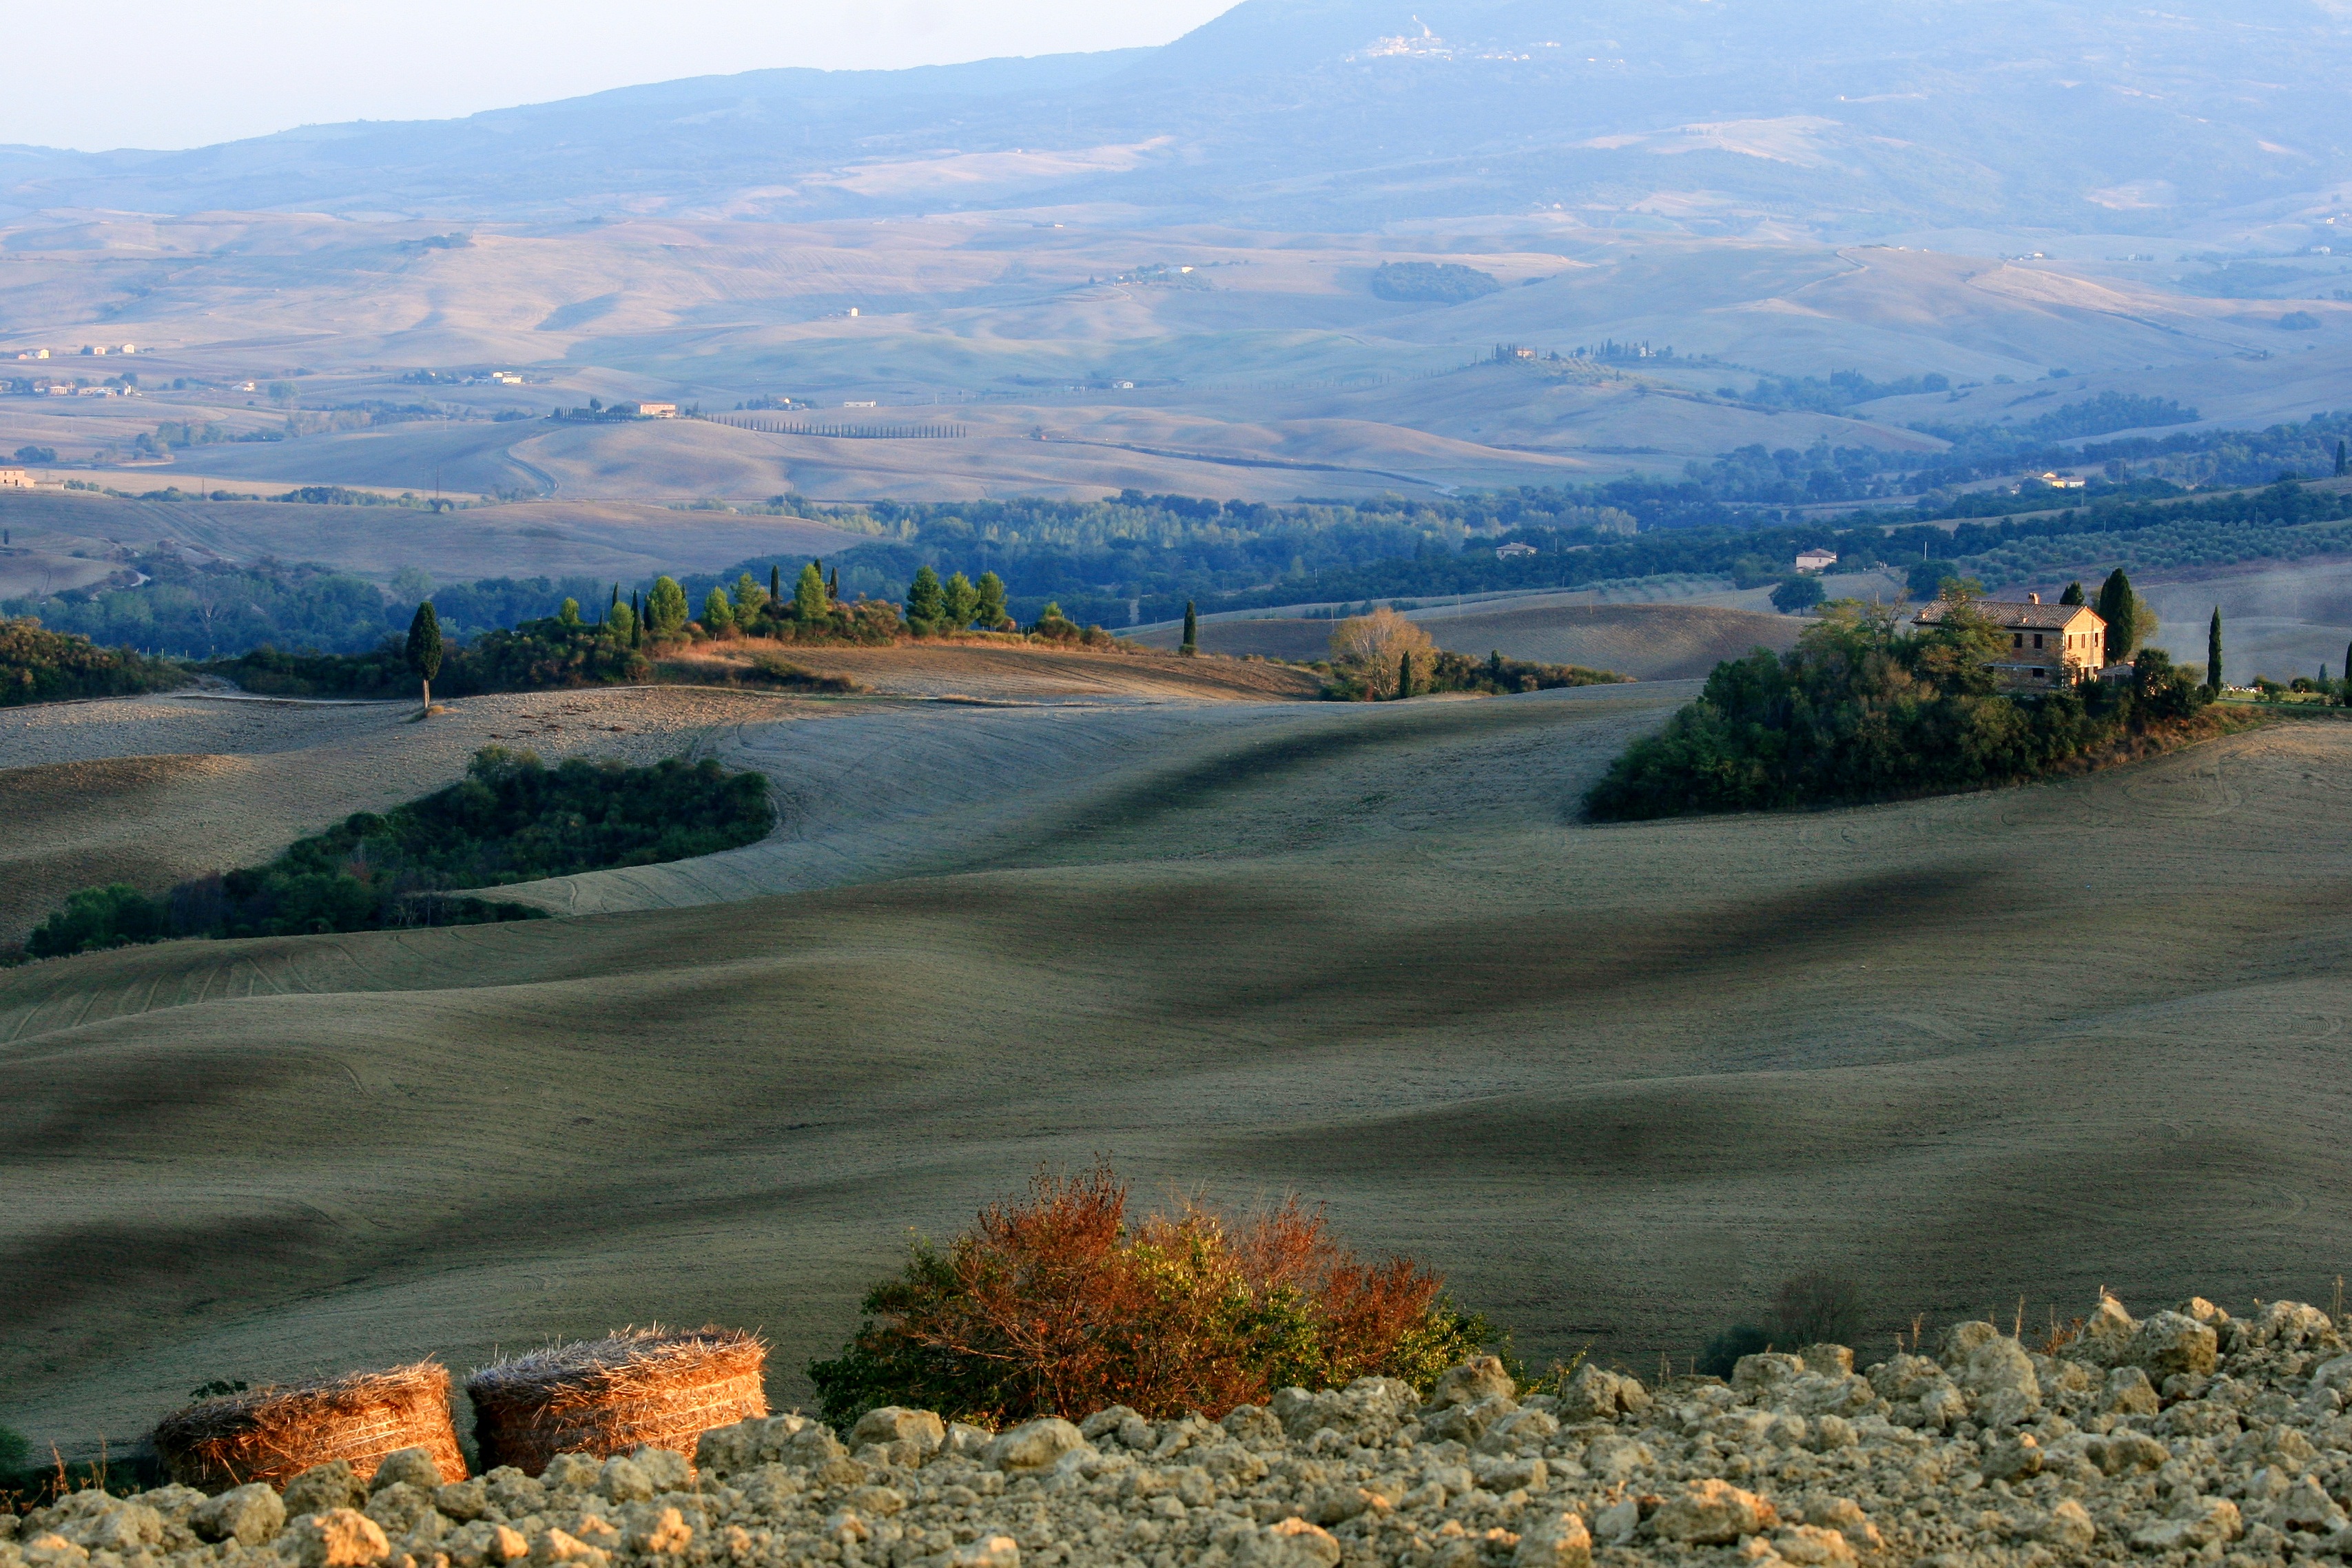
landscape, sea, coast, rock, wilderness, mountain, morning, hill, lake, river, valley, mountain range, italy, tuscany, reservoir, national park, golden hour, geology, plateau, loch, toscana, rural area, landform, aerial photography, geographical feature, atmospheric phenomenon, mountainous landforms